Newcastle United F.C.

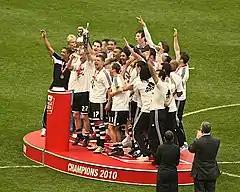
Newcastle made an immediate return to the top-flight in 2010 after their relegation the year prior.

Hughton led Newcastle to win the 2009–10 Championship, securing automatic promotion on 5 April 2010 with five games remaining, and securing the title on 19 April; Newcastle were promoted back to the Premier League after just one season away.